Geography of Beijing

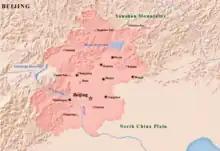
Topography of Beijing

Beyond the 2nd Ring Road, the city spreads out in a checkerboard fashion marked by concentric ring roads. Four other districts, Haidian, Chaoyang, Fengtai and Shijingshan, were once considered on the city's outskirts, but are now integral parts of the city inside the 5th Ring Road. All four have population densities above 4500 persons/km (11,600 persons/km). The vast Haidian District to the northwest is home to the Old and New Summer Palace, the university district, and Zhongguancun, the city's high-technology silicon village. The even bigger Chaoyang District embraces the city from the north and east. Its possessions include Beijing Central Business District (CBD), the Olympic Green, and even the Beijing Capital International Airport. Shijingshan is a heavily industrialized district in the foothills of the Western Hills. Fengtai spans across the south of urban Beijing.